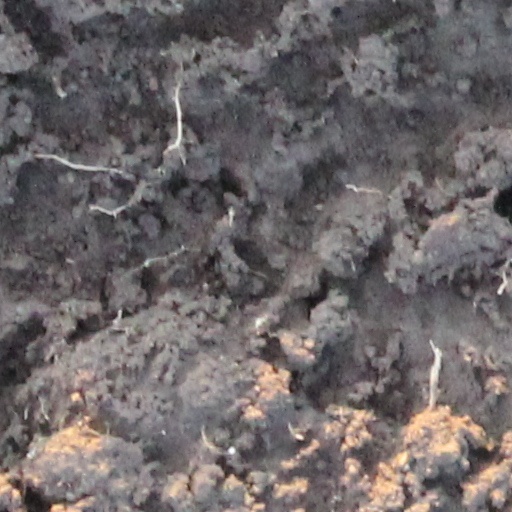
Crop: wheat